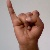
The image shows a hand gesture representing the letter 'I' in Indian Sign Language.